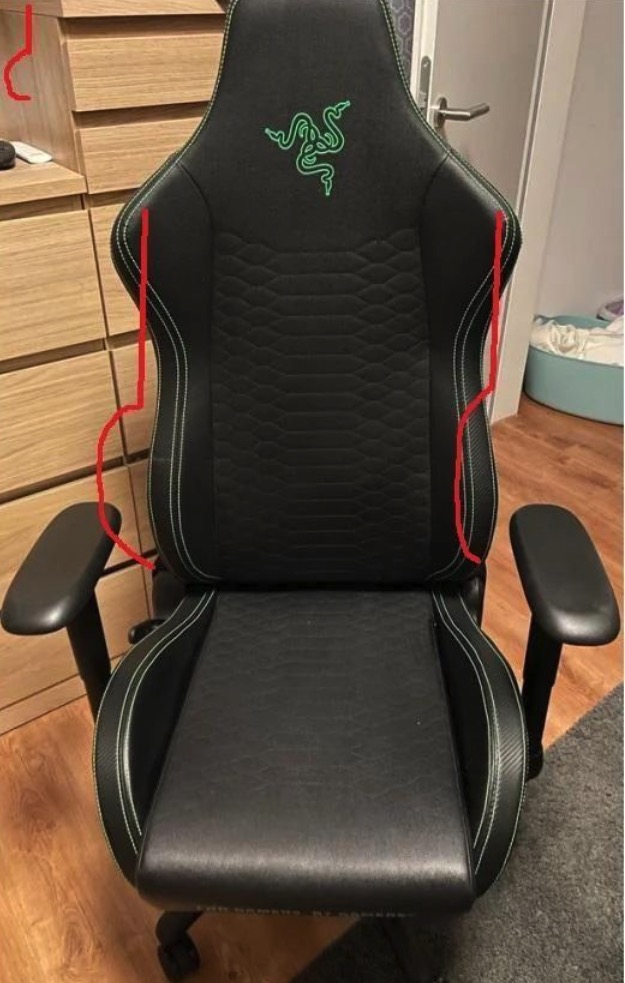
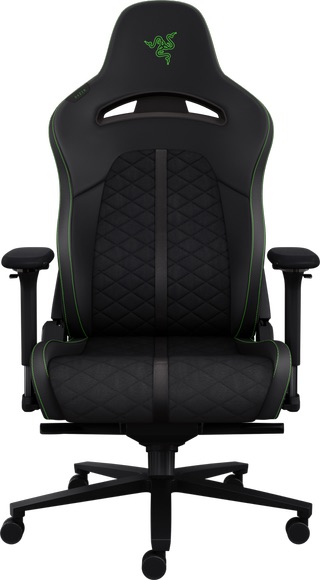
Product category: items_chair
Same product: no